HongWell i-Tower

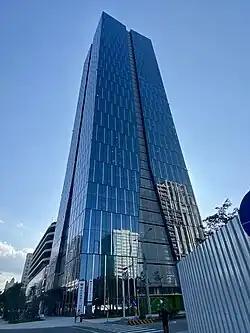

The HongWell i-Tower, or HonHui i-Tower, is a , 39-storey skyscraper office building located in Xinzhuang District, New Taipei, Taiwan. The building was completed in the first quarter of 2021 and became the sixth tallest building in New Taipei. The building has a floor area of , and it comprises 39 floors above ground, as well as three basement levels. The building is composed of a podium and a tower. The first to third floors of the podium is a department store and the rest are parking spaces. The main tower is used for office spaces, where the topmost floor will house a Japanese restaurant.